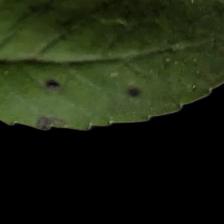
Plant: Tulsi